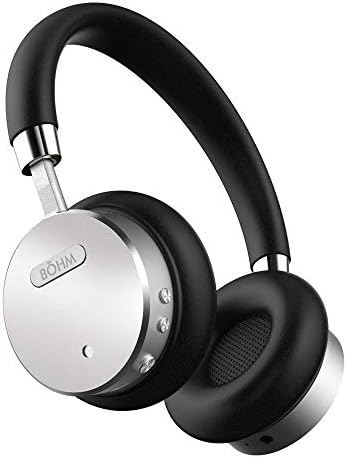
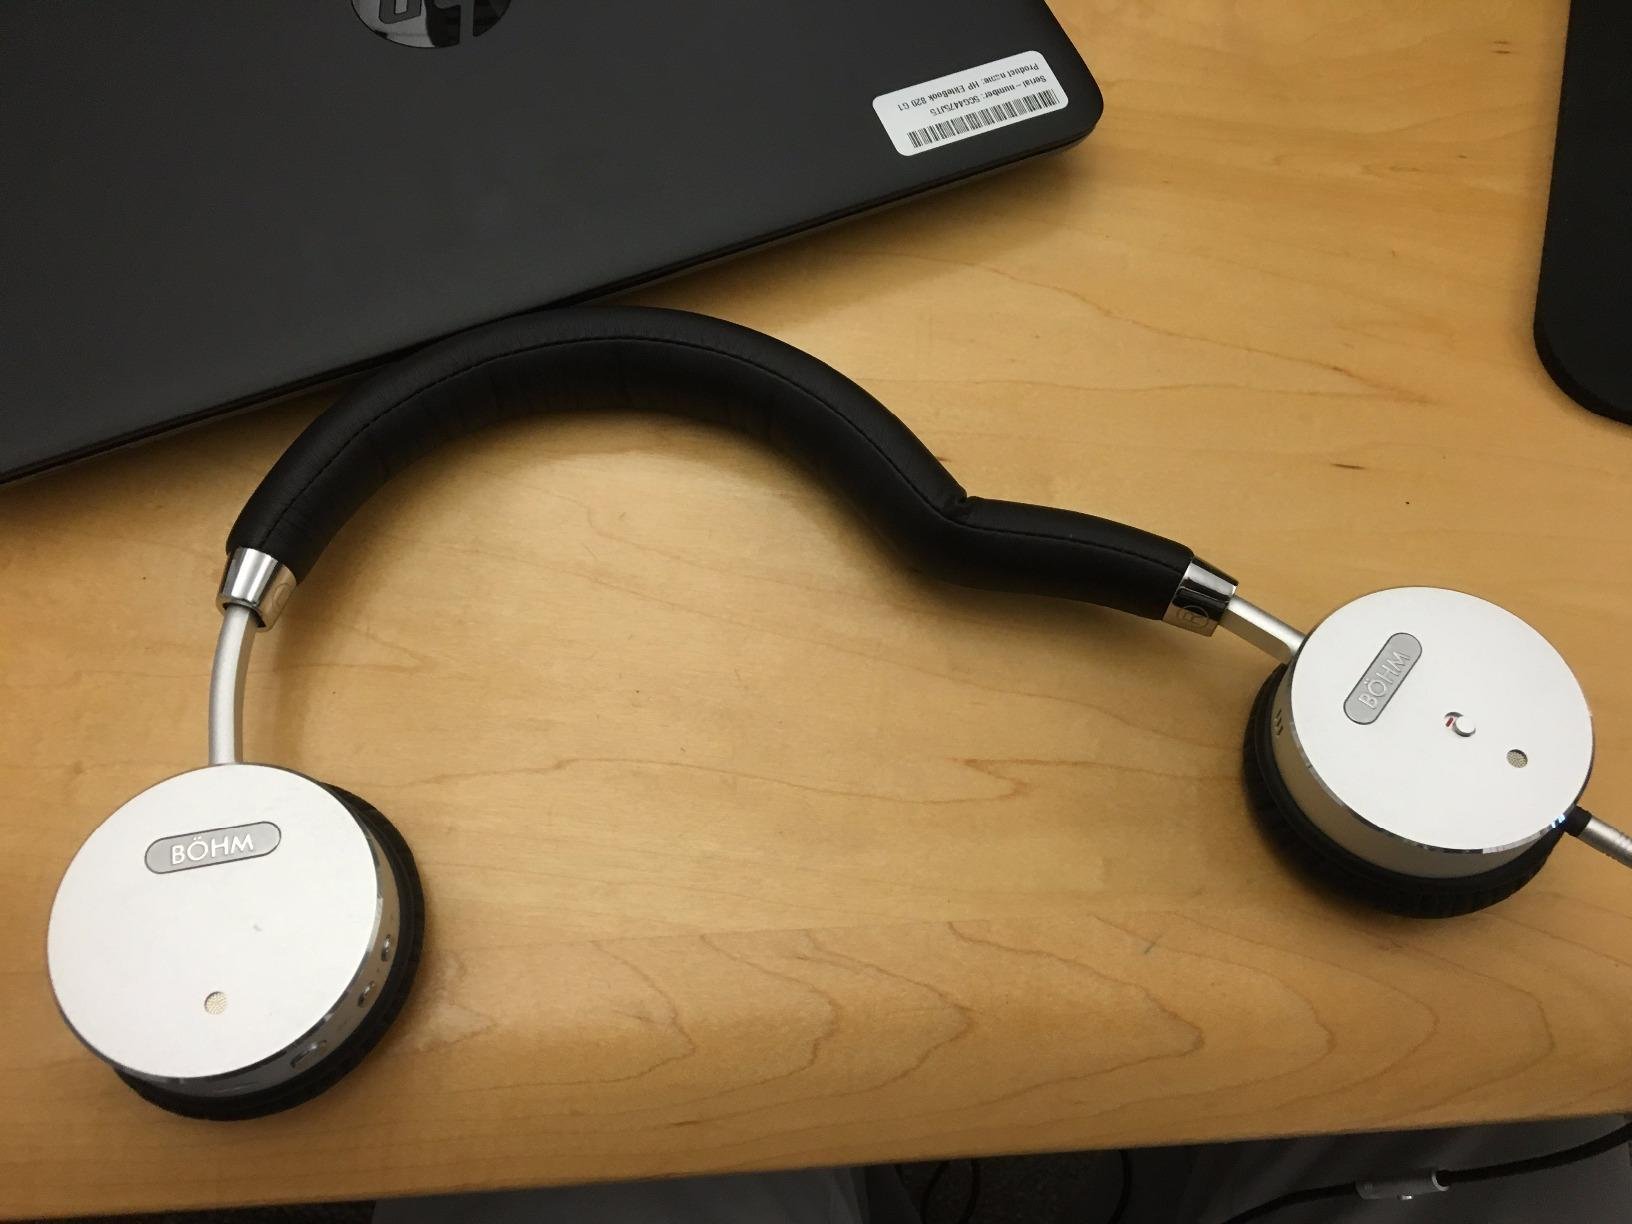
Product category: headphones
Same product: yes